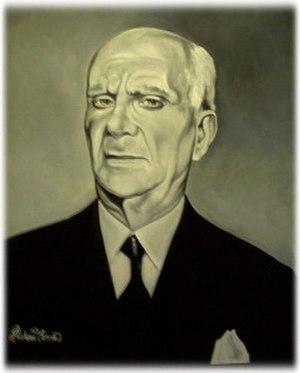
Ahmad Daouk, né en 1892 à Beyrouth et mort le 24 août 1979 à Beyrouth, était un homme politique libanais, président du conseil entre 1941 et 1942 et en 1960.